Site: brandenburg
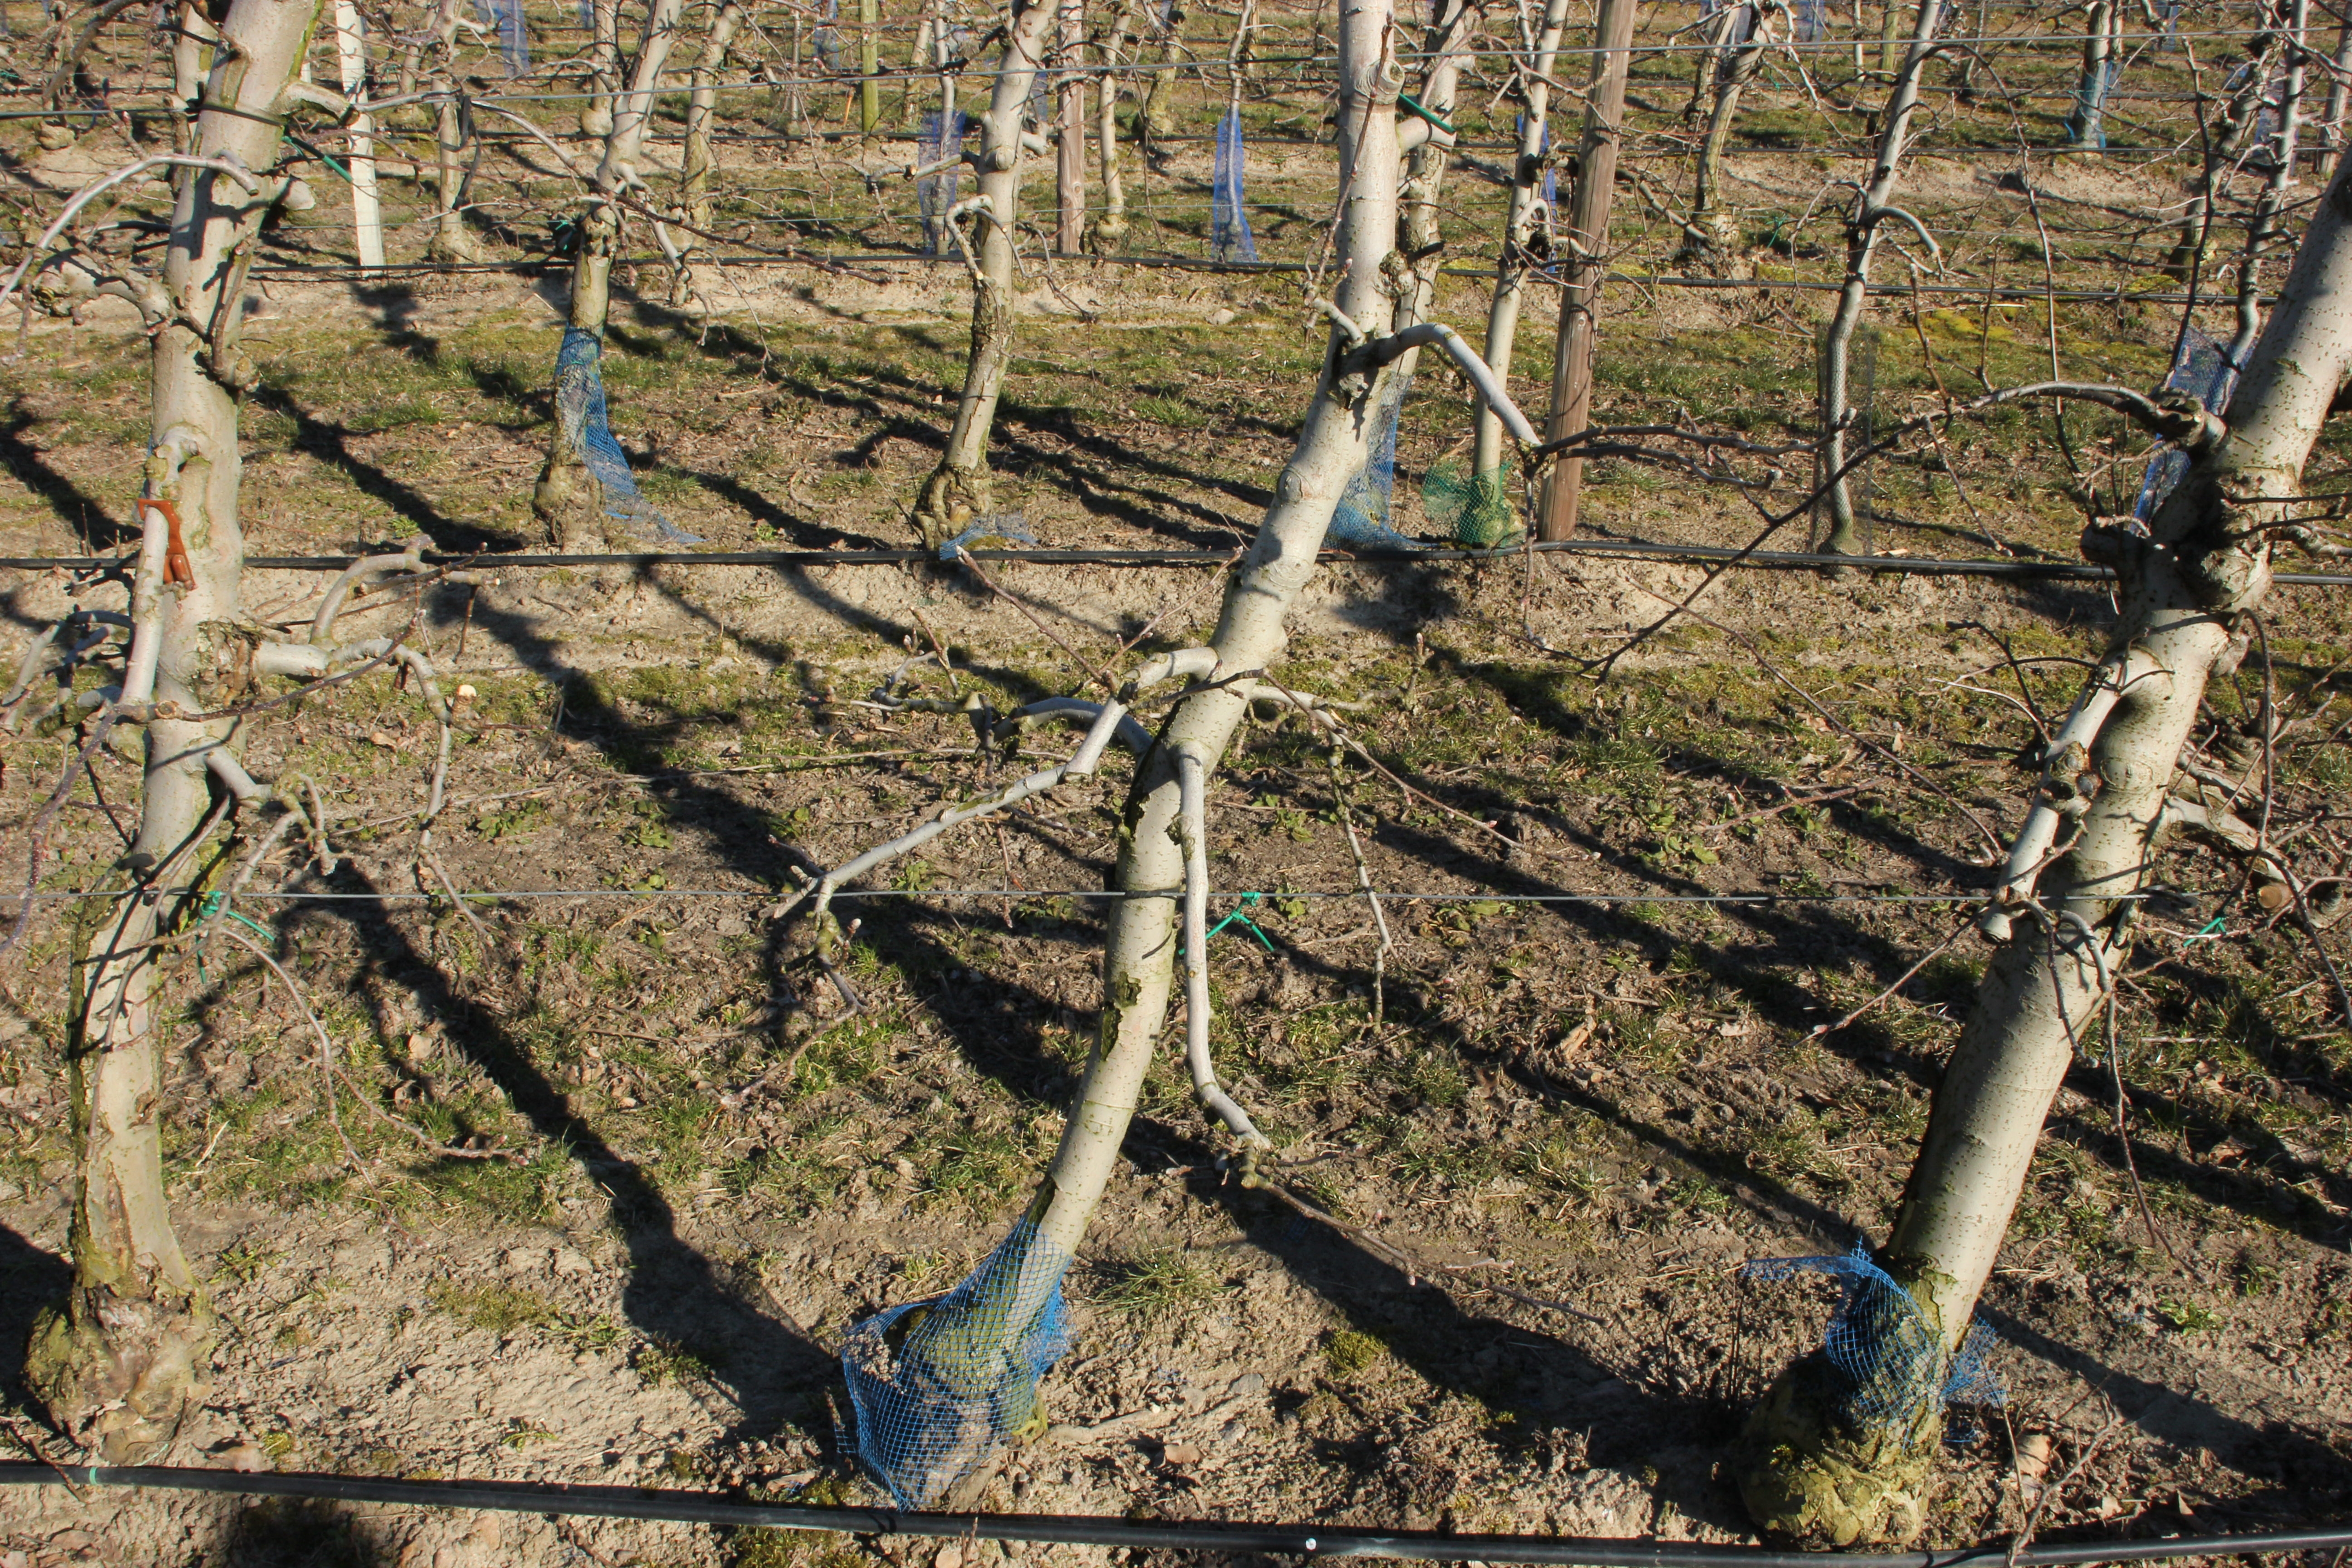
Growth stage (BBCH 03): Bud development